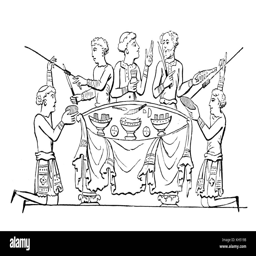
a cartoon of a dinner party